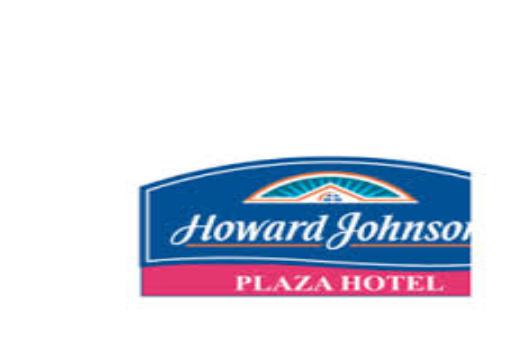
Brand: Howard Johnson's
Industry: Others